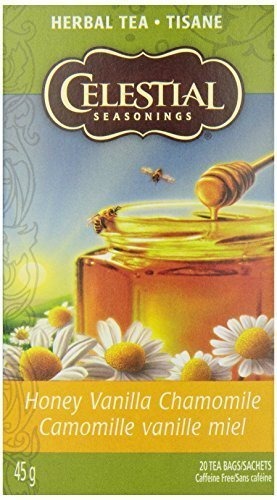
Item Name: CELESTIAL SEASONINGS HERB TEA,HONEY VAN CHAMIL 20 BAG 1-EA
Bullet Point: Honey Vanilla Chamomile
Value: 1.0
Unit: Count

Price: 3.59